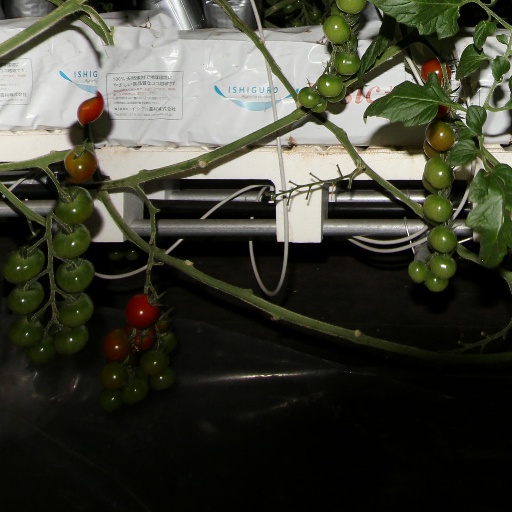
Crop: tomato